Seatoun

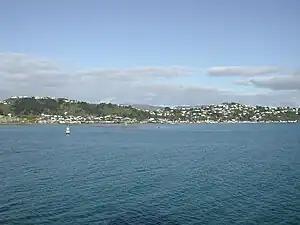
-

Seatoun is an eastern suburb of Wellington, the capital city of New Zealand and lies on the east coast of the Miramar Peninsula, close to the entrance to Wellington Harbour (Port Nicholson).